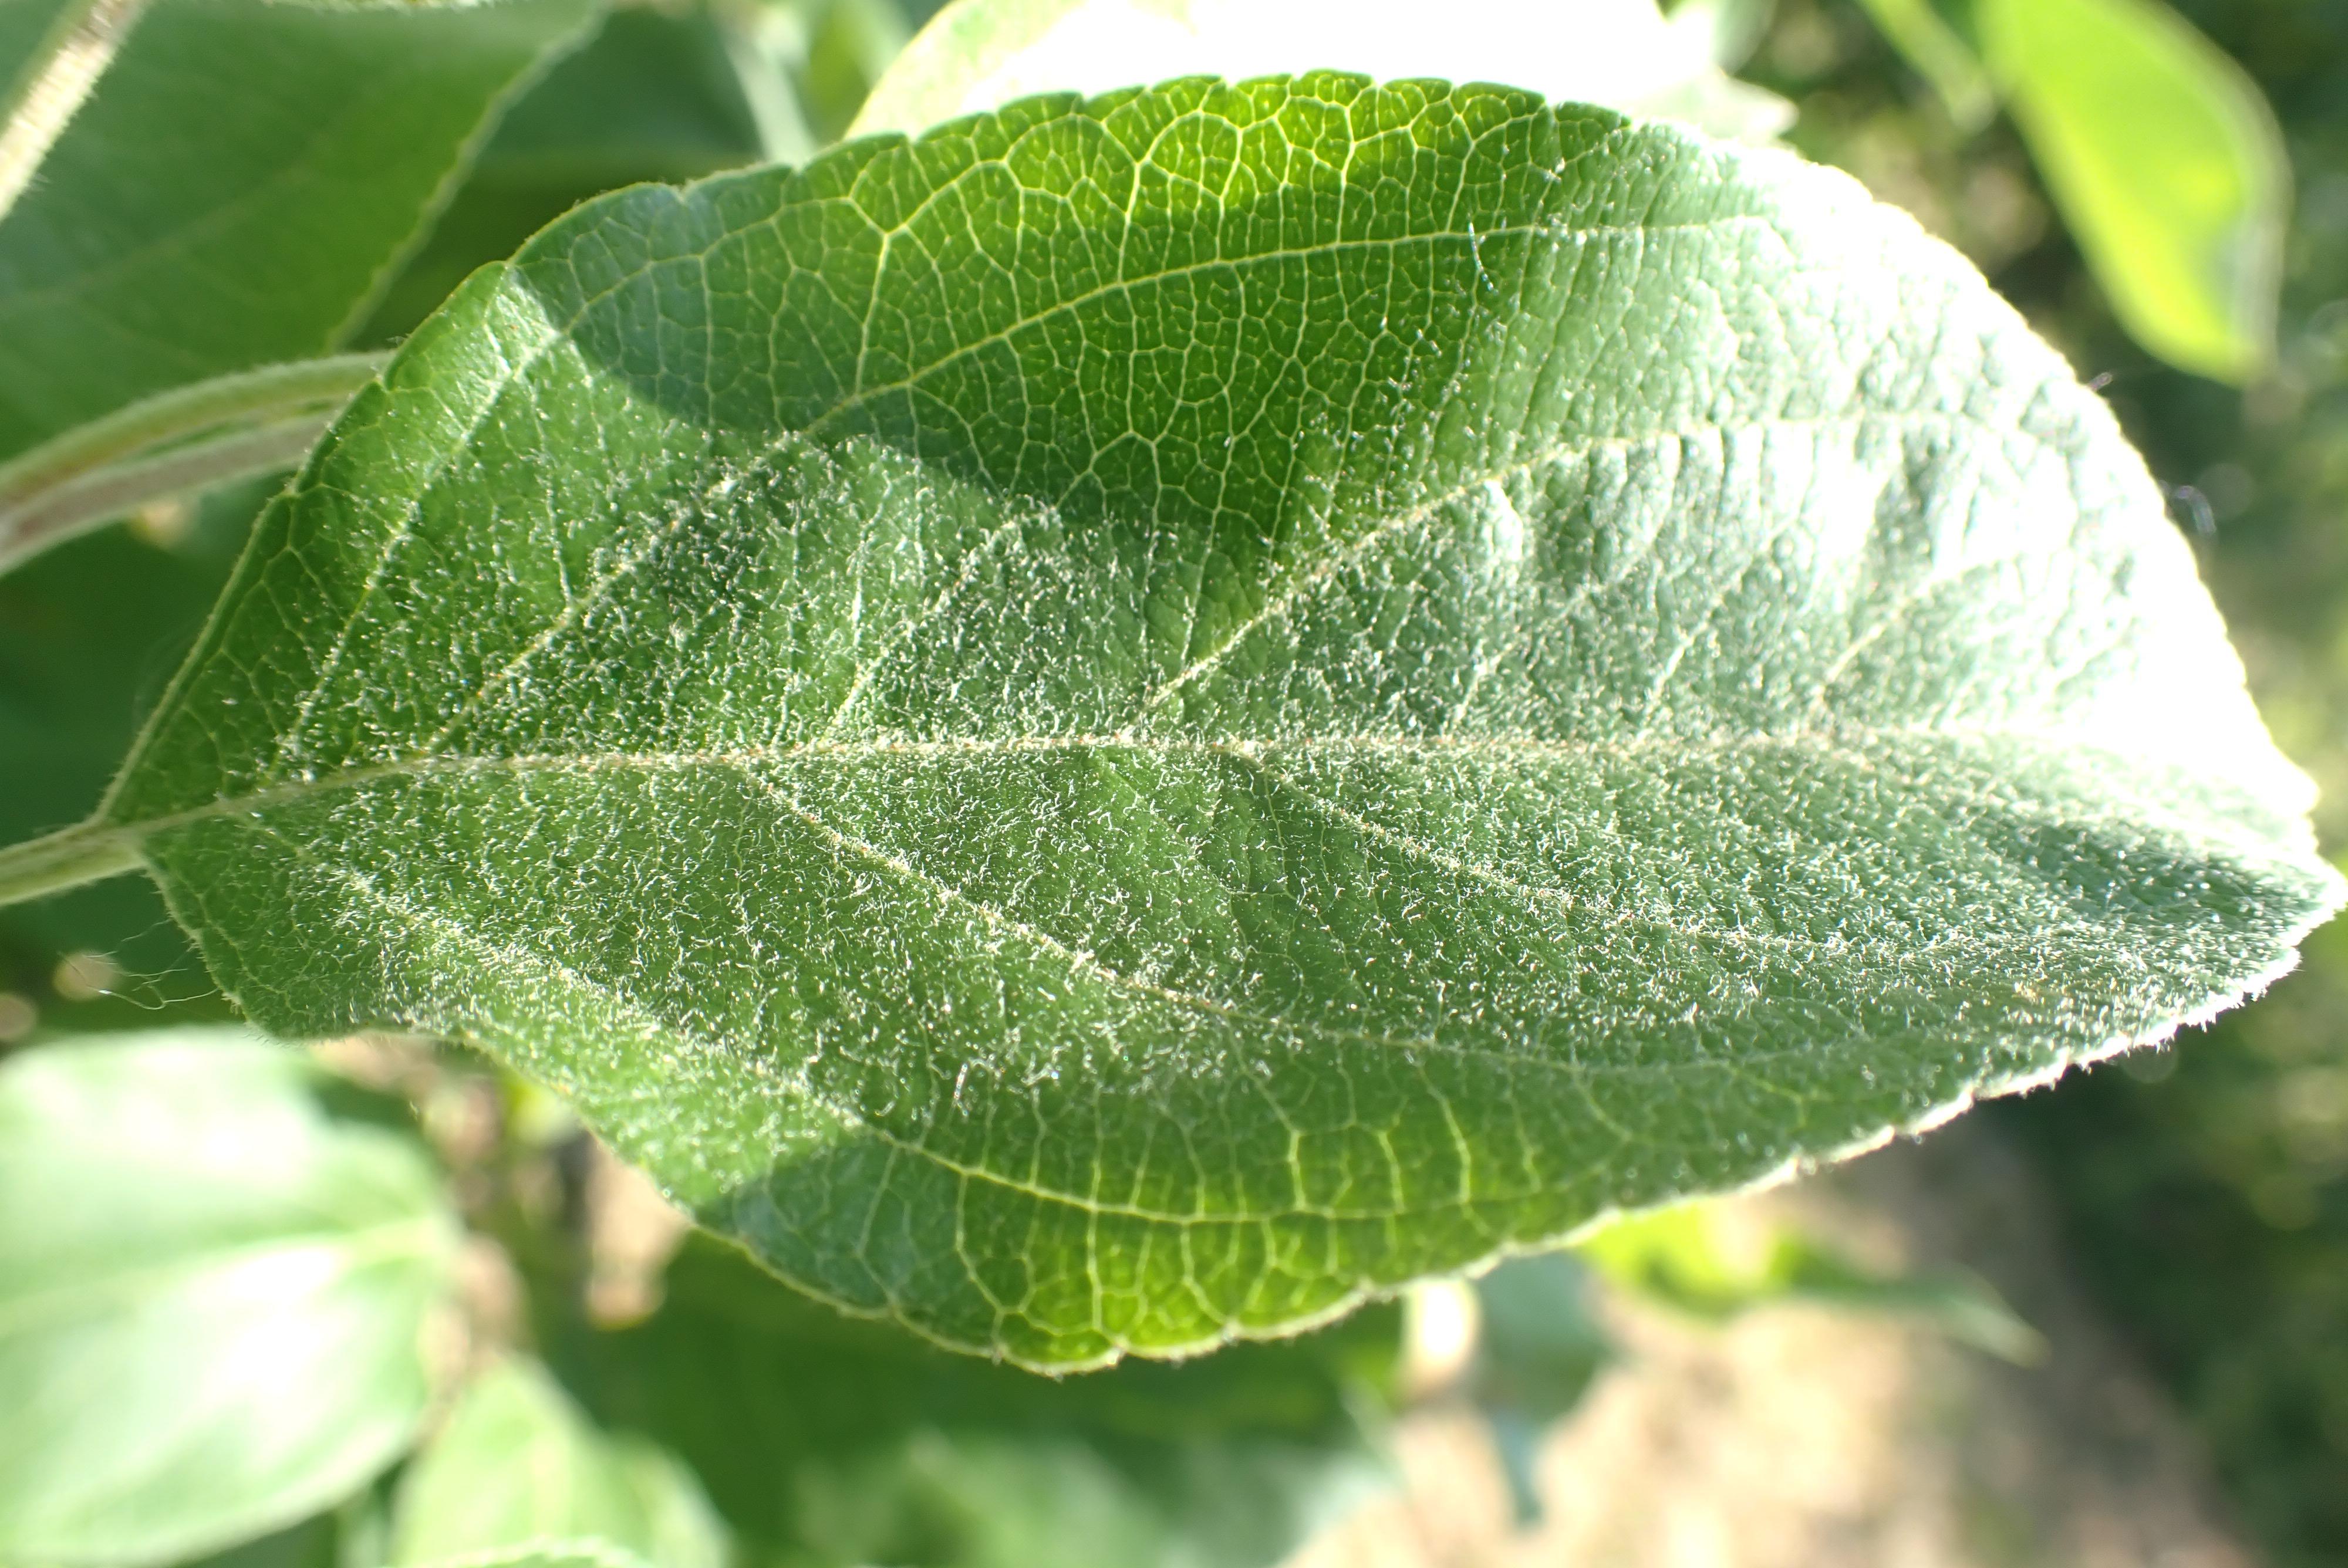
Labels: healthy